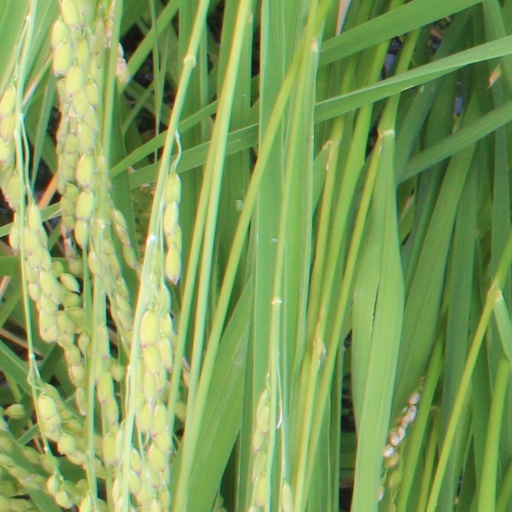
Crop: rice